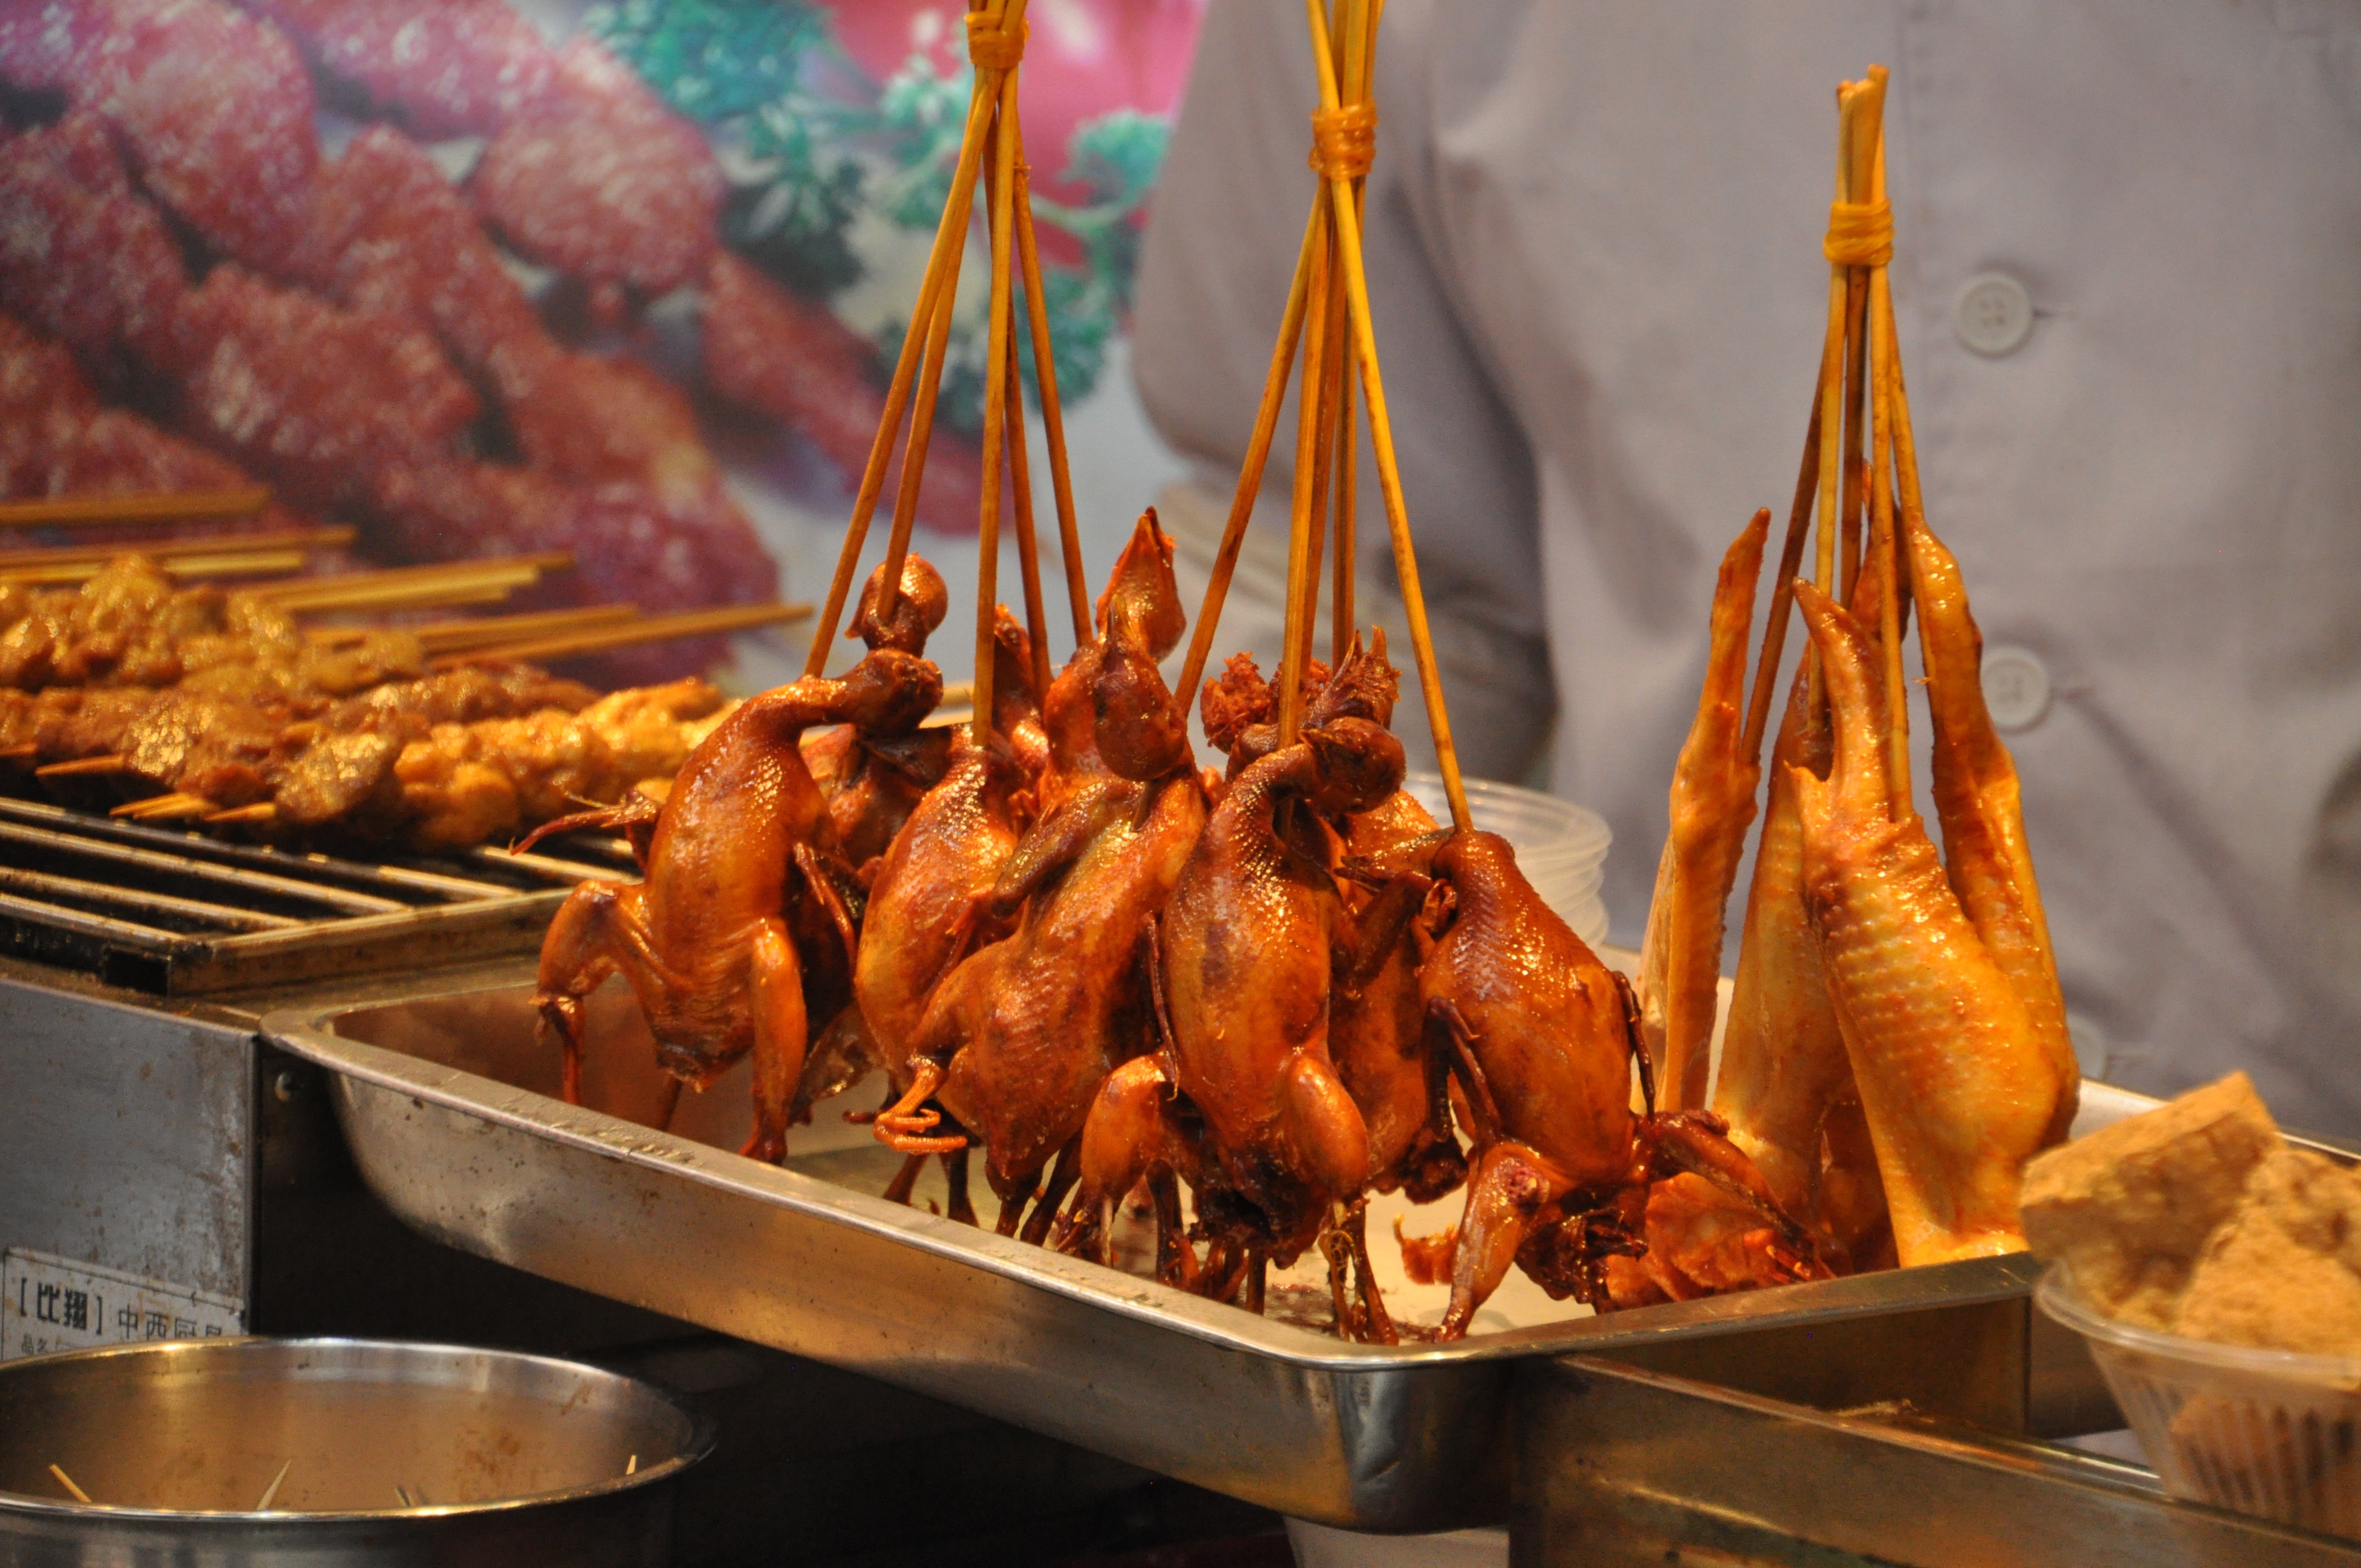
restaurant, dish, meal, food, cooking, ingredient, culinary, seafood, fish, meat, cuisine, chicken, poultry, asian food, nutrition, tasty, roasting, grilled, suckling pig, chinese food, lechon